Kitty Carlisle

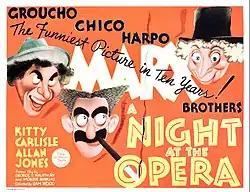
1935 lobby card for film co-starring Carlisle

After returning to New York in 1932 with her mother, she appeared, billed as Kitty Carlisle, on Broadway in several operettas and musical comedies, and in the American premiere of Benjamin Britten's "The Rape of Lucretia". She also sang the title role in Georges Bizet's "Carmen" in Salt Lake City. She privately studied voice with Juilliard teacher Anna E. Schoen-Rene, who had been a student of Pauline Viardot-Garcia and Manuel Garcia.